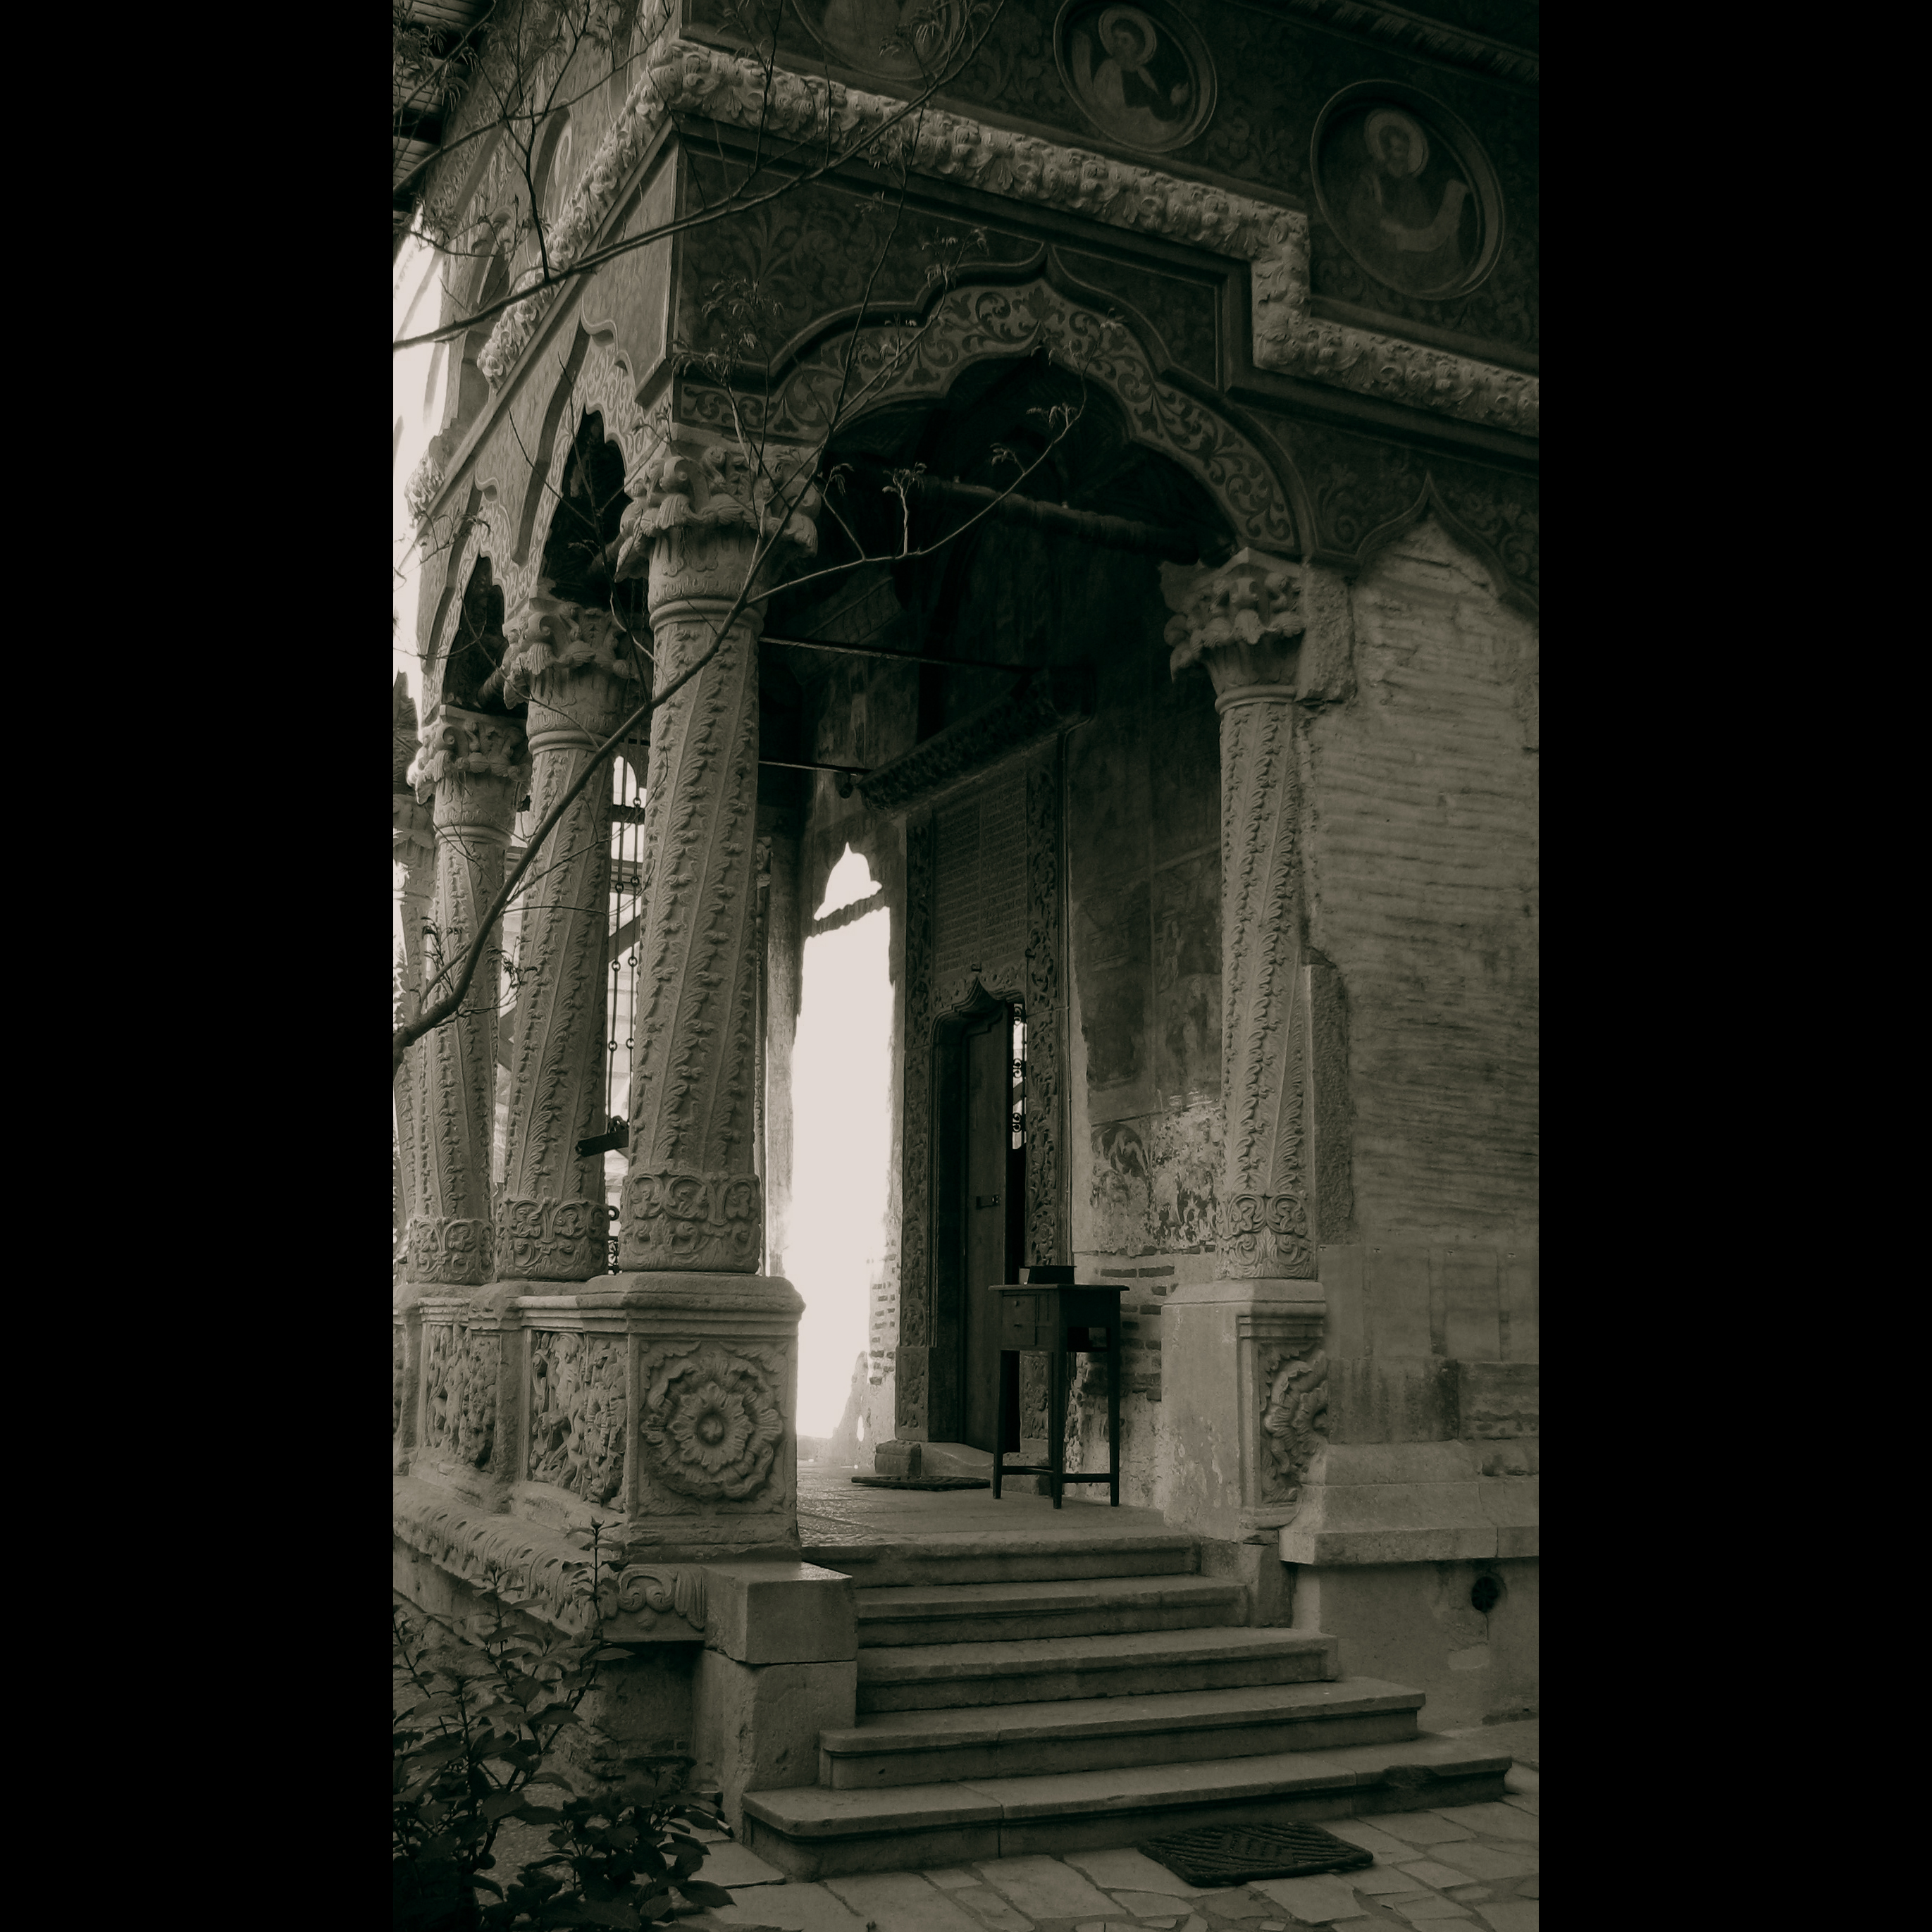
black and white, architecture, structure, white, photography, building, porch, photo, explore, europe, statue, arch, column, entrance, religion, darkness, church, chapel, monochrome, christian, door, place of worship, photos, religious, de, temple, ruins, columns, monastery, symmetry, churches, photograph, fotografie, christianity, romana, image, arc, explored, orthodox, eastern, decorations, romania, bukarest, bucharest, convent, bor, biserica, arhitectura, orthodoxy, romanian, ortodoxa, ortodox, manastirea, manastire, coloane, ortodoxia, ortodoxie, ecclesiastical, bisericeasc, cladire, edificiu, pridvor, intrare, bucuresti, coloana, lipscani, portic, stavro, stavropoleos, brancovenesc, brincoveanustyle, cre tinism, cre tin, monochrome photography, ancient history